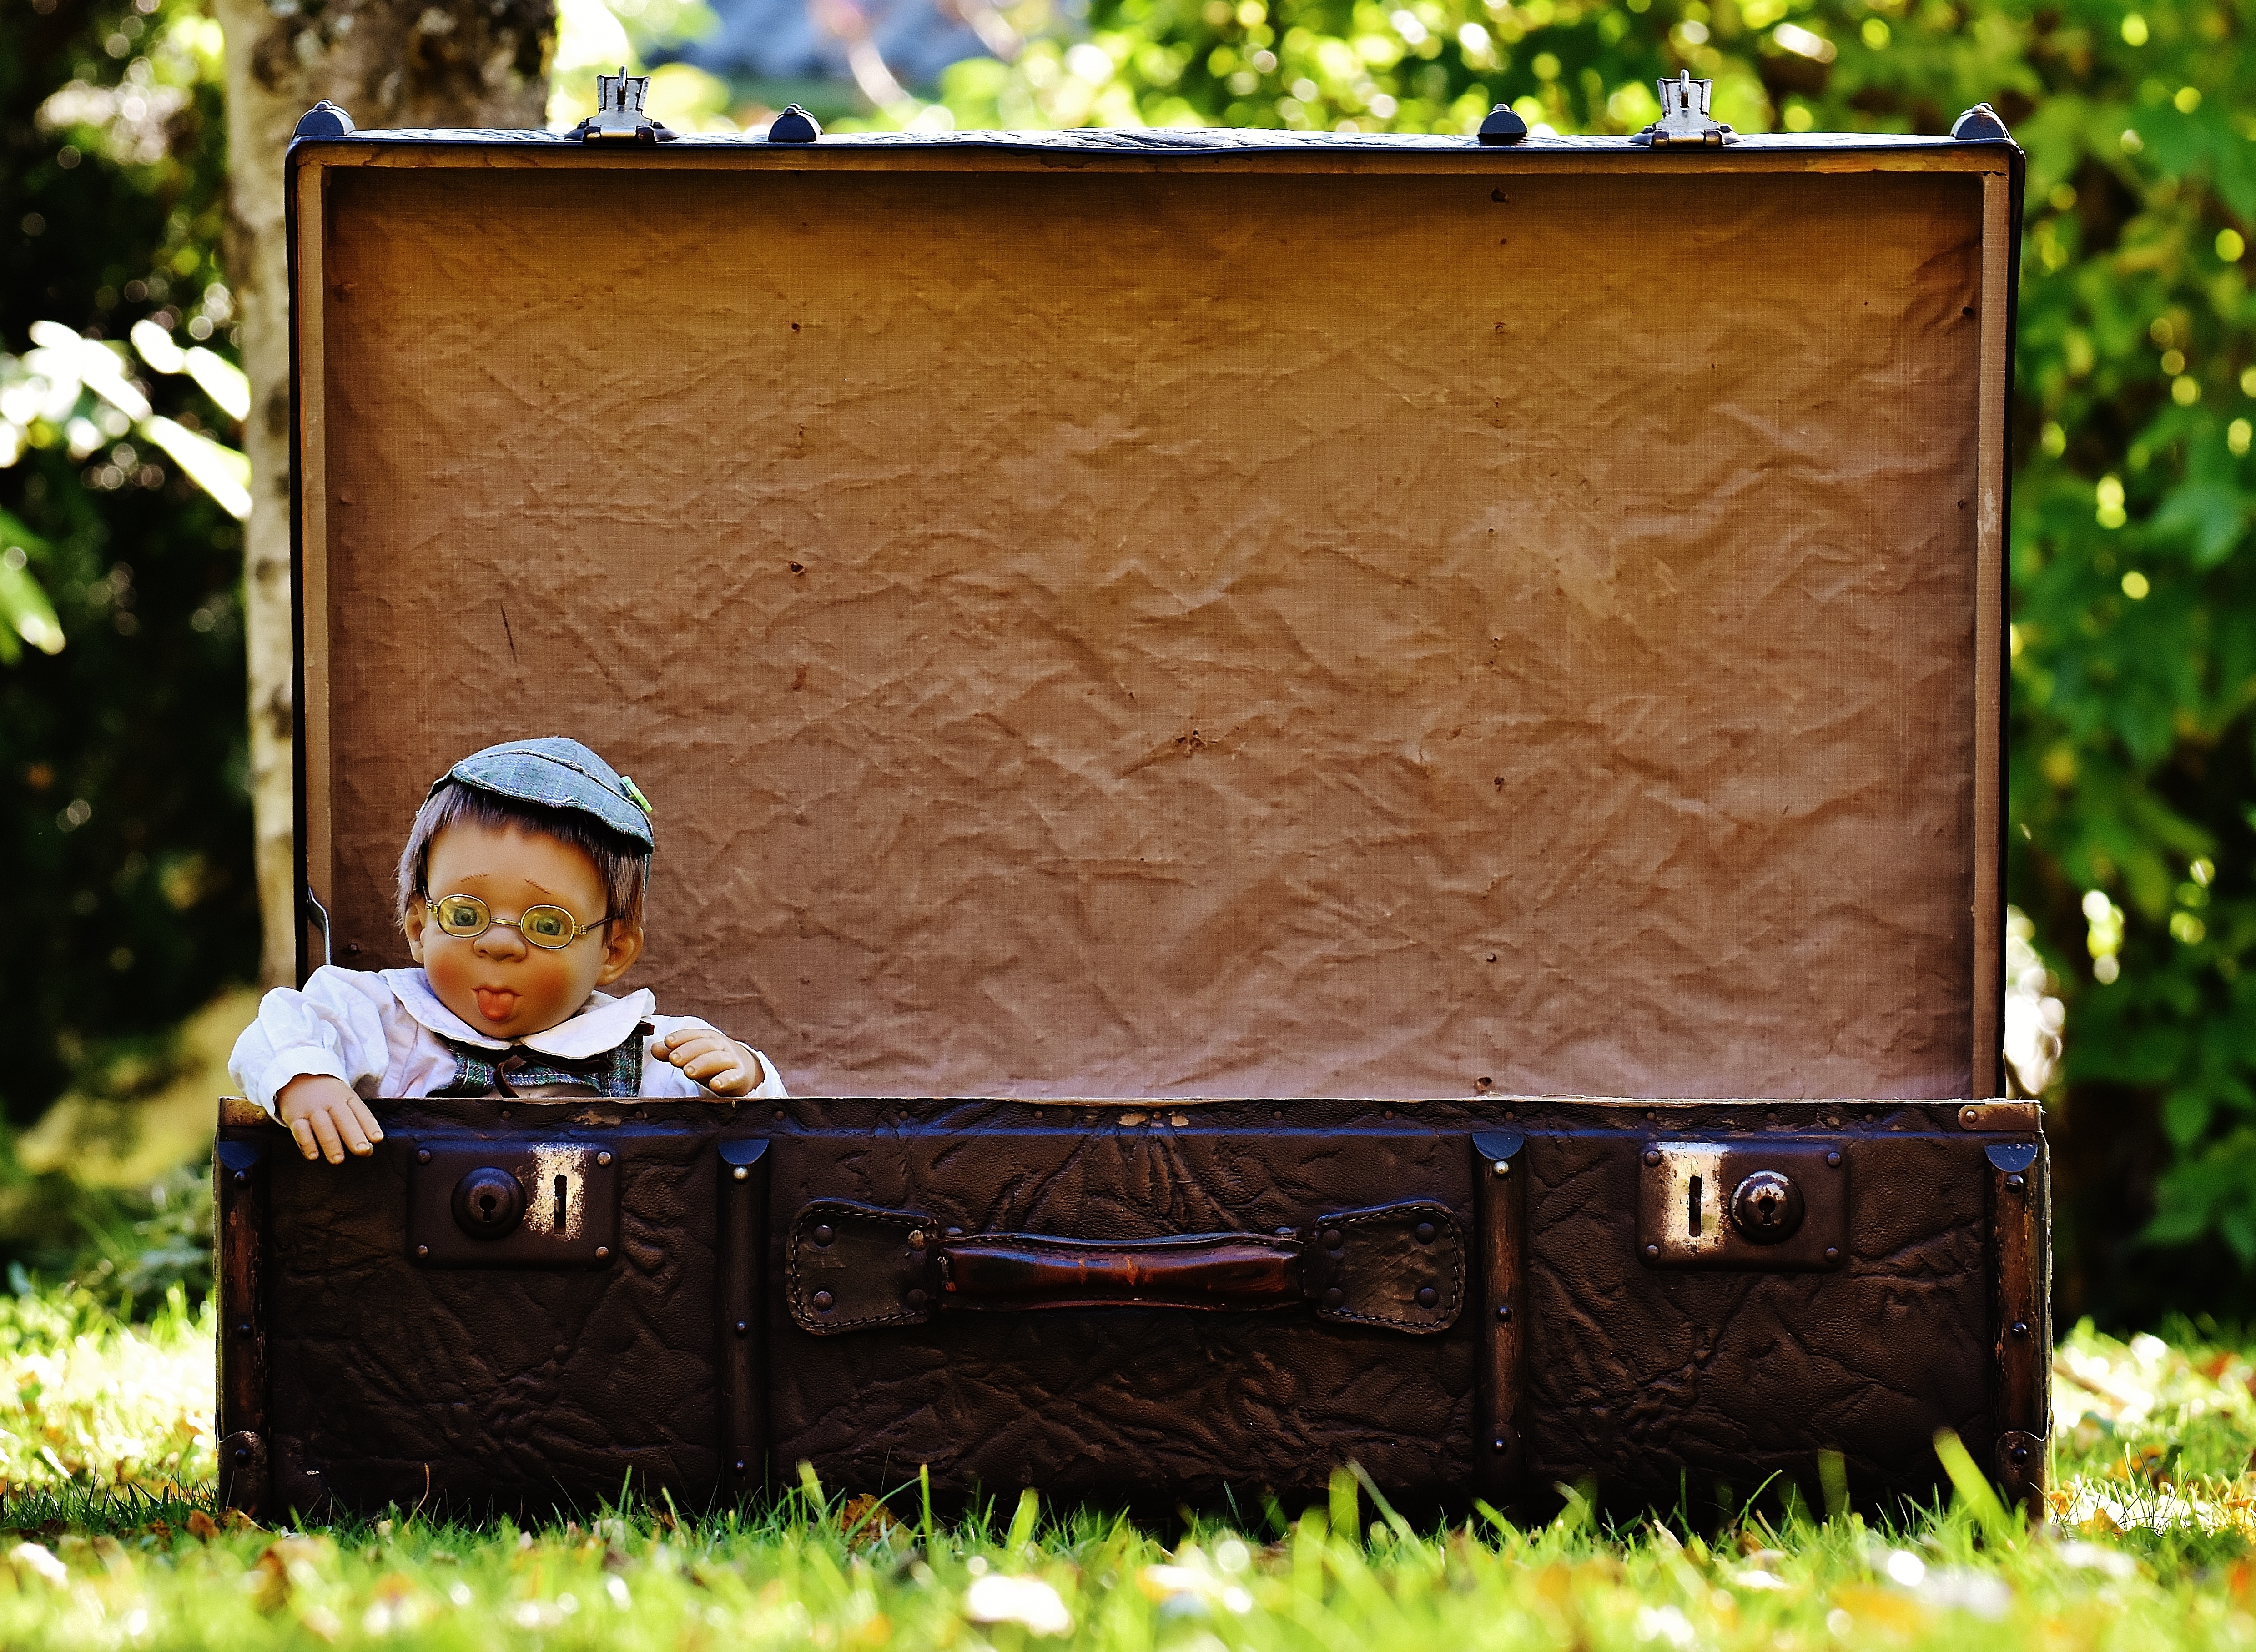
leather, antique, sweet, wave, boy, cute, travel, green, junk, luggage, doll, children, photograph, funny, picture frame, generations, old suitcase, go away, man made object